Bias knitting

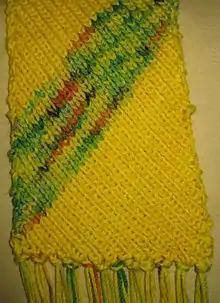
Bias knitting in a scarf

In knitting, biased fabric is created by pairing increases and decreases, often at the edges of a piece, which shifts the row's stitches to the side as compared to the stitches knitted directly below them. This shift forces the rows to run at an angle, instead of horizontally. A single increase/decrease paired on every other row (Right Side only, for instance), would yield a 45° slant. More increases/decreases result in sharper angles and less yields a softer slant.